John Arthur (missionary)

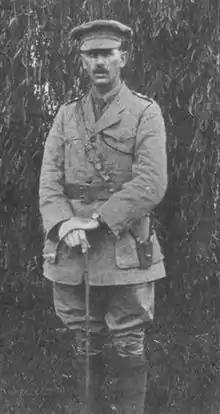
Captain John Arthur, commander of the Kikuyu Mission Carrier Corps

John William Arthur (1881, Glasgow – 1952, Edinburgh) was a medical missionary and Church of Scotland minister who served in British East Africa (Kenya) from 1907 to 1937. He was known simply as Doctor Arthur to generations of Africans.